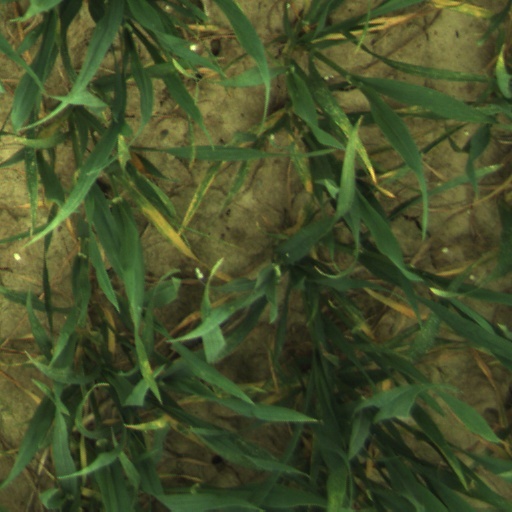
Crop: wheat